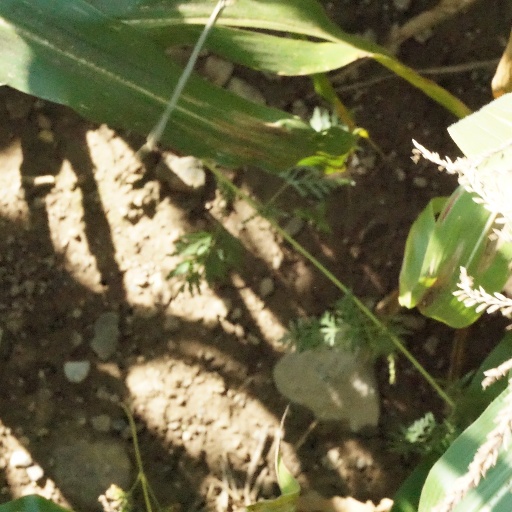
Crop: maize; corn